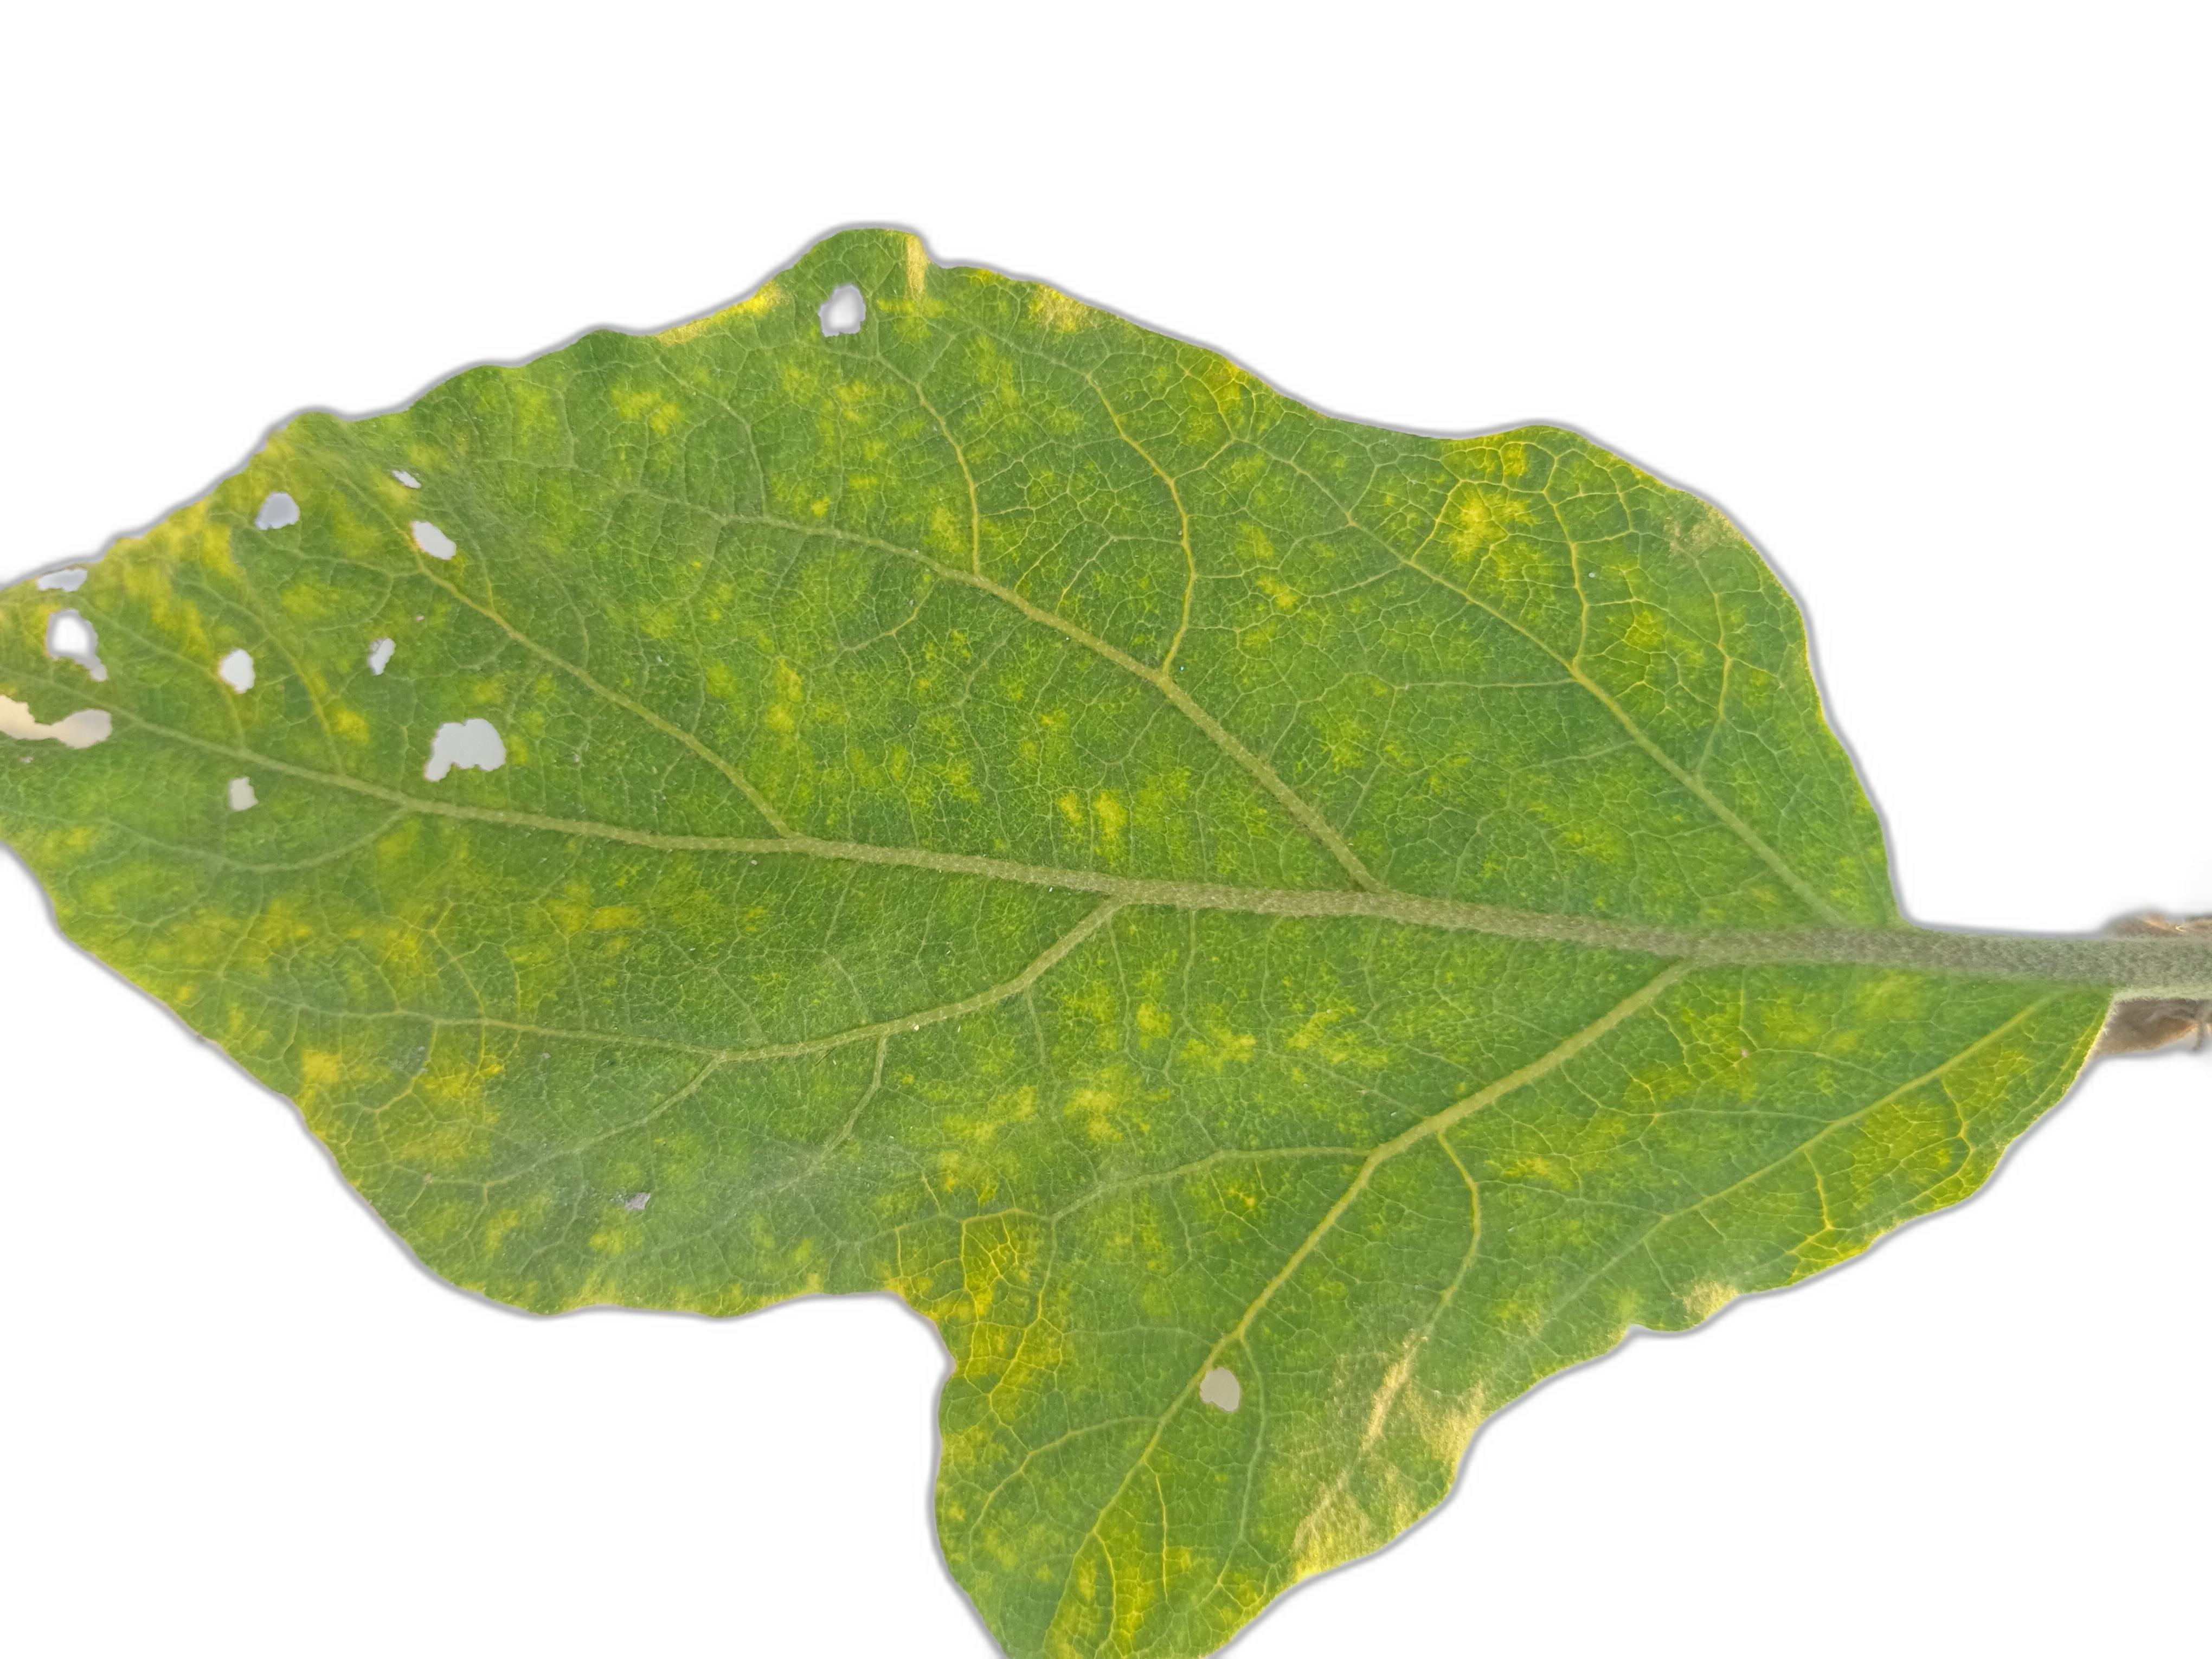
Label: Insect Pest Disease